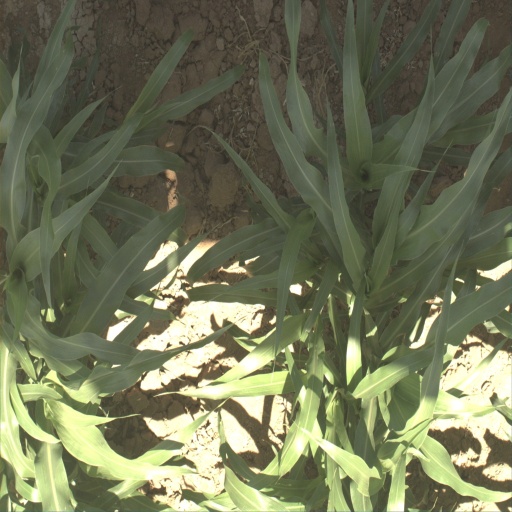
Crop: sorghum